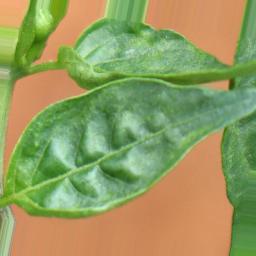
Label: mites_and_trips